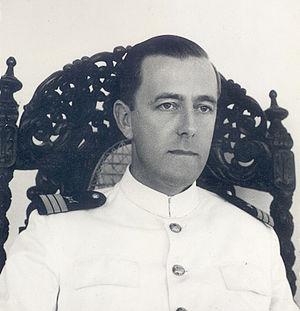
Miguel António do Carmo de Noronha de Paiva Couceiro, 4ᵉ comte de Paraty, est un militaire et administrateur colonial portugais qui a occupé le poste de gouverneur de Diu. Dans la vie civile il est industriel, dirige la "Compagnie Colonial do Búzi" au Mozambique et fonde la "Açucareira de Moçambique". Il est aussi l'auteur de plusieurs travaux à caractère historique, héraldique et généalogique.